Prunus armeniaca

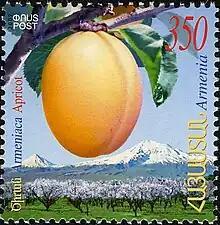
An Armenian stamp featuring "Prunus armeniaca".

Seeds or kernels of the apricot grown in central Asia and around the Mediterranean may be substituted for bitter almonds. The Italian liqueur amaretto and amaretti biscotti are flavoured with extract of apricot kernels rather than almonds. Oil pressed from these cultivar kernels, and known as oil of almond, has been used as cooking oil. Kernels contain between 2.05% and 2.40% hydrogen cyanide, but consumption after proper processing is sufficient to reduce harmful effects.